The Teenie Weenies

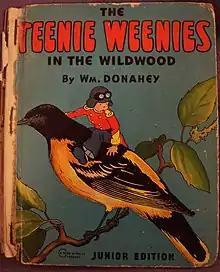
"The Teenie Weenies in the Wildwood" by William Donahey, 1923

The strip was inspired by Palmer Cox's "The Brownies" and was done in the form of text with a single large picture. Unlike the "Brownies" where the text was written in verse, Donahey wrote in prose.